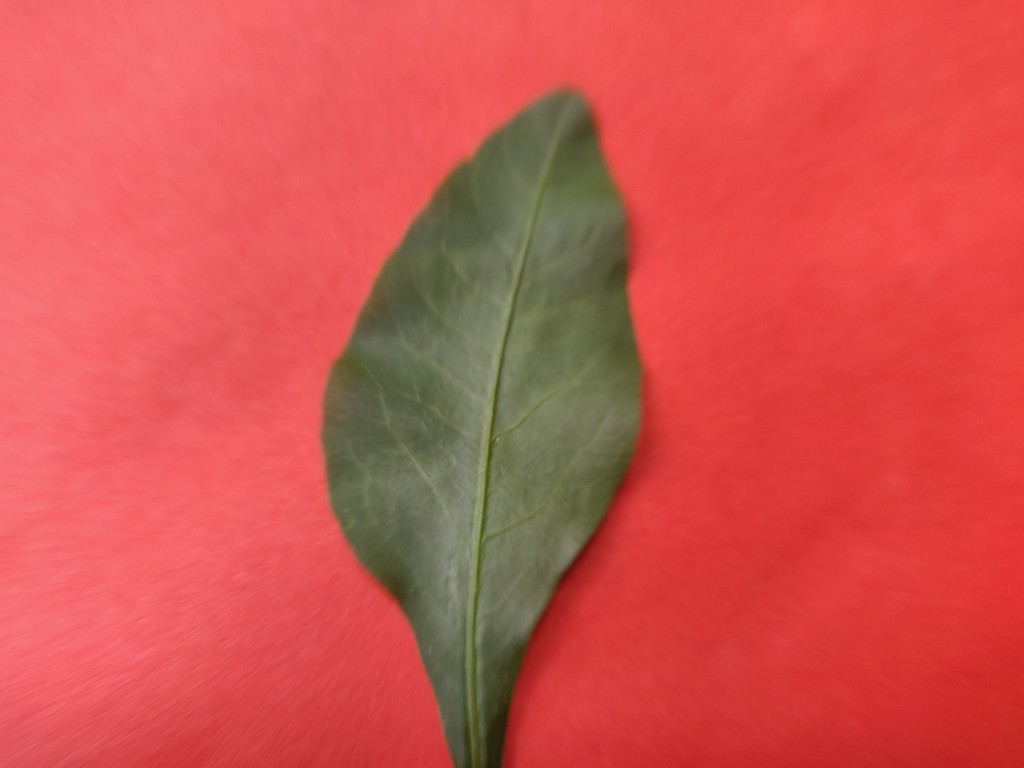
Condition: Healthy
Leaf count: single
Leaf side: back